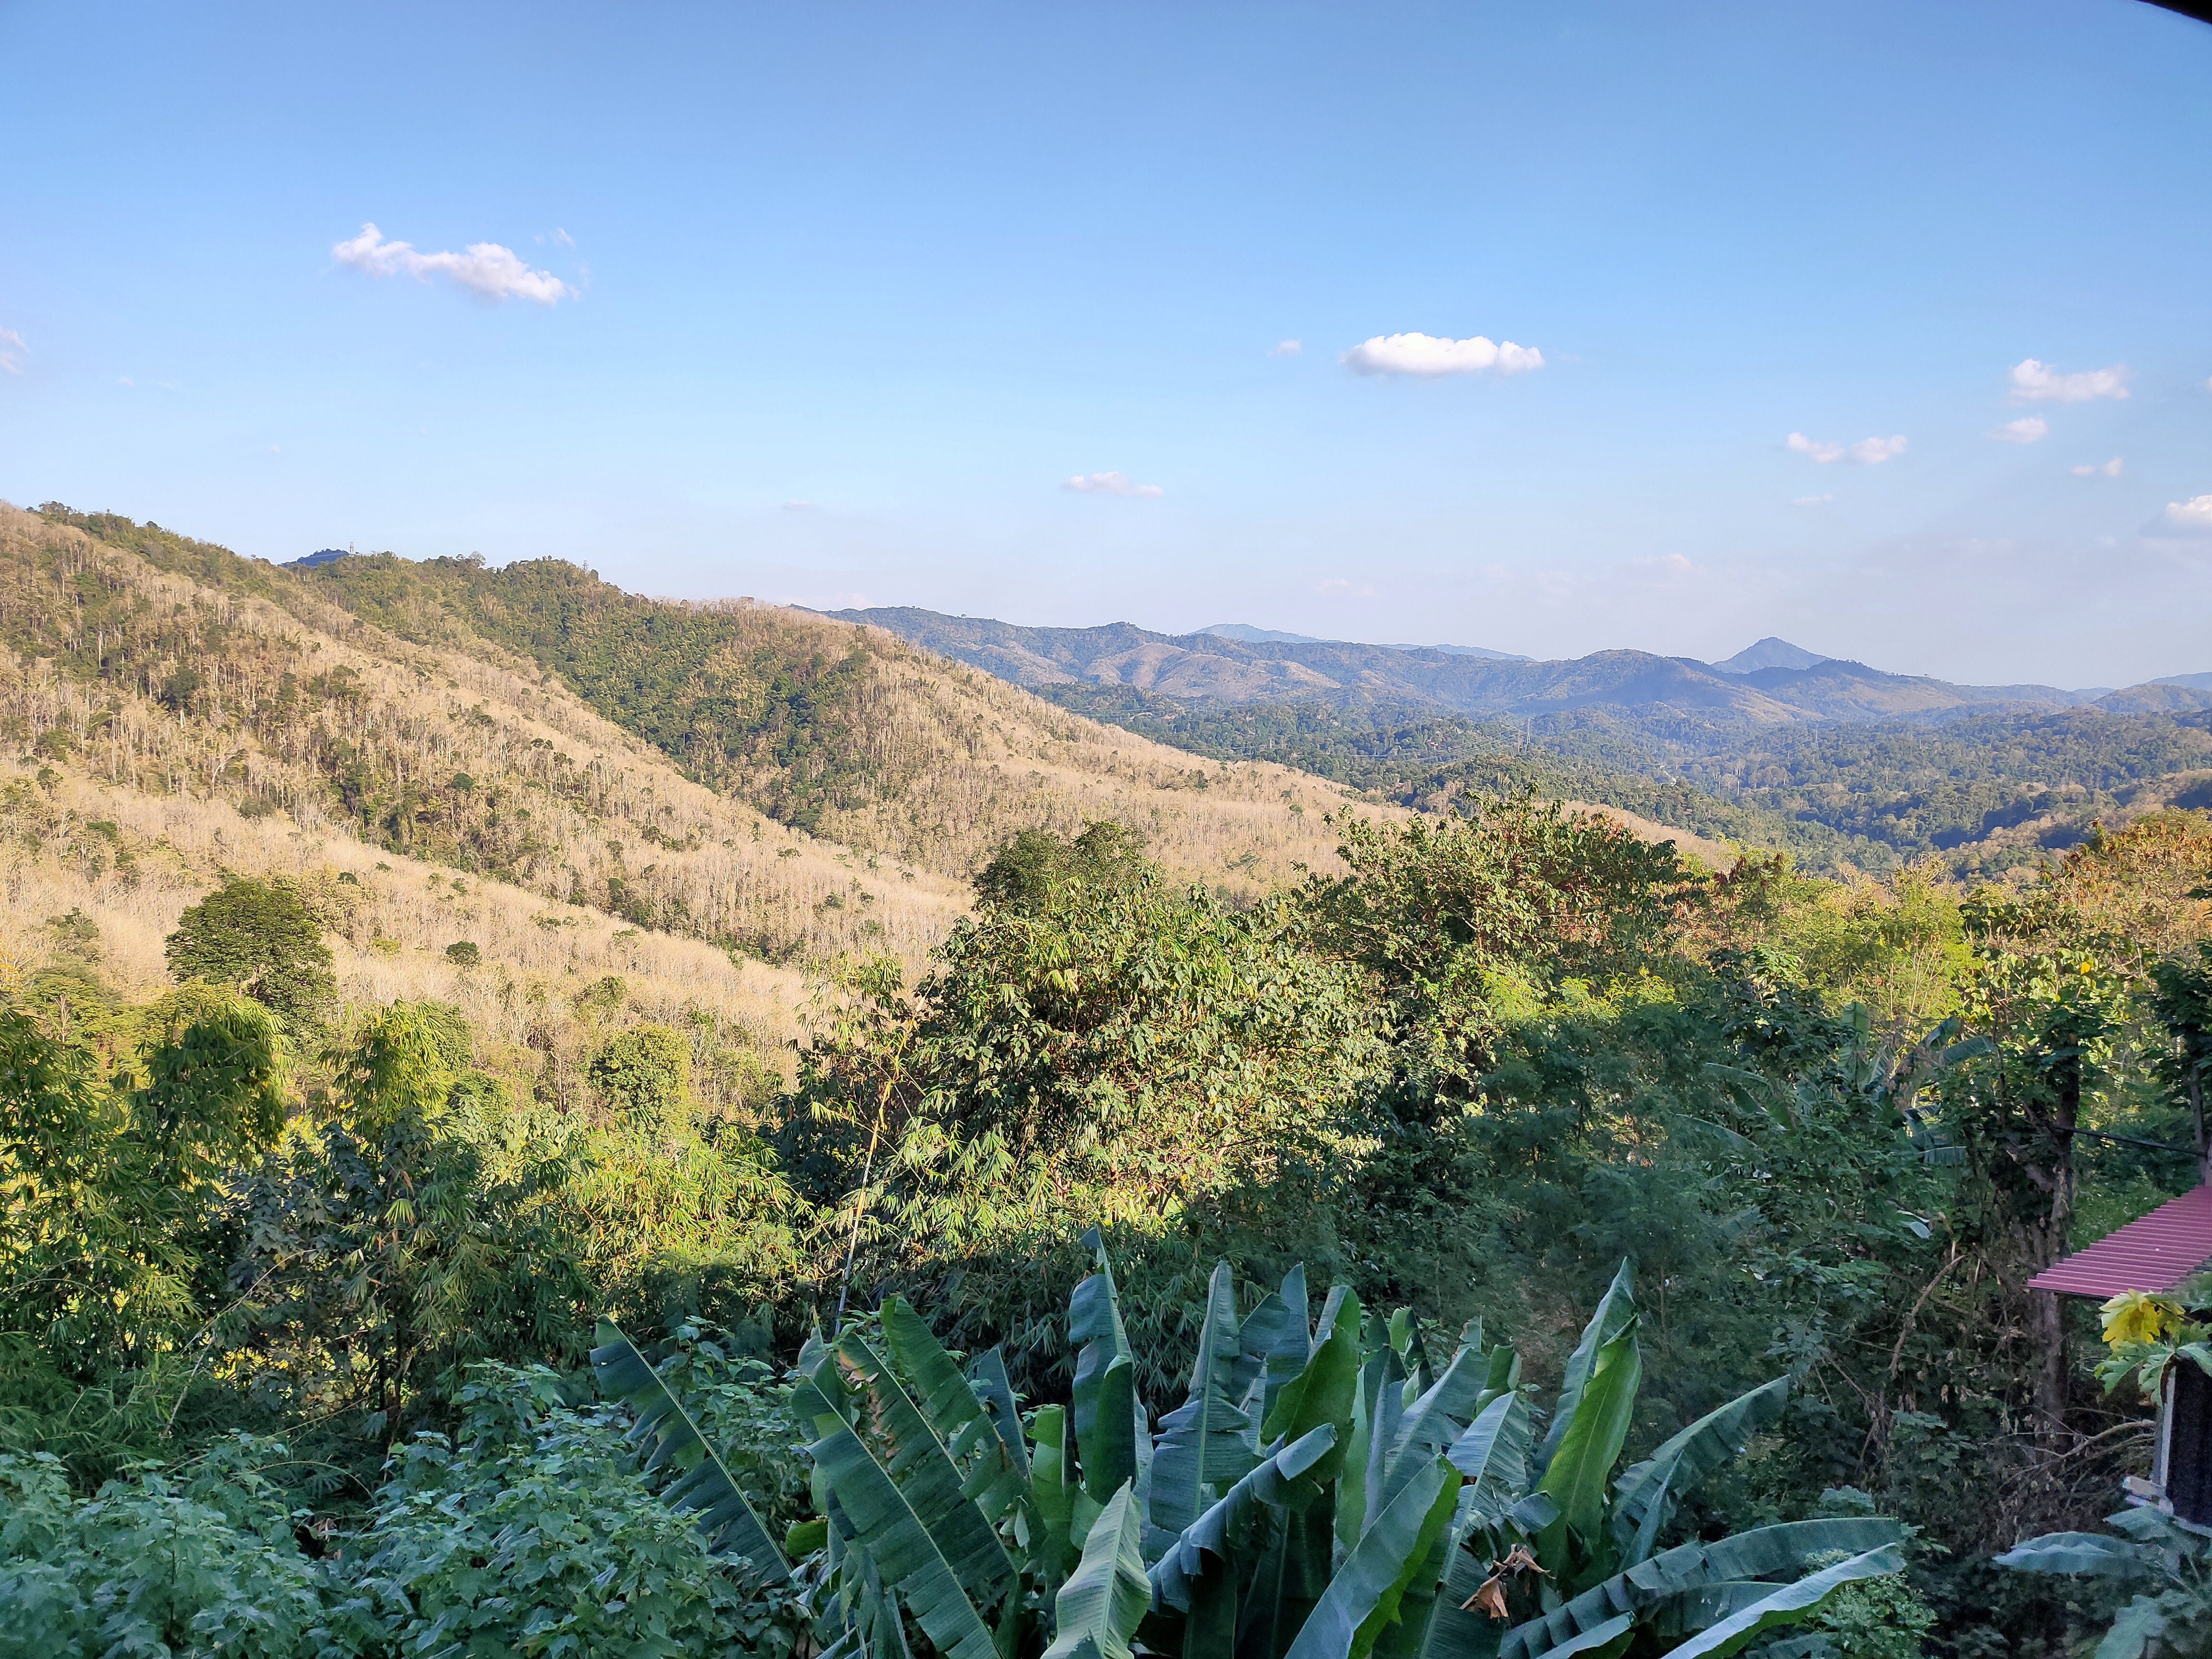
beautiful, mountain, sky, vegetation, mountainous landforms, nature, wilderness, plant community, natural environment, shrubland, chaparral, leaf, biome, botany, nature reserve, jungle, plant, tree, grass family, hill, hill station, flower, forest, landscape, rainforest, cloud, rural area, ridge, agave, mount scenery, national park, valley, wildflower, road, vacation, garden, house, botanical garden, perennial plant, tourism